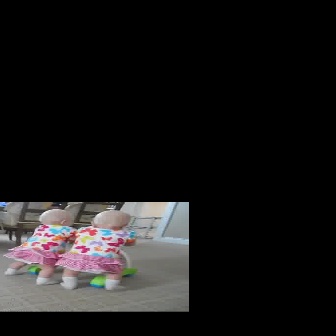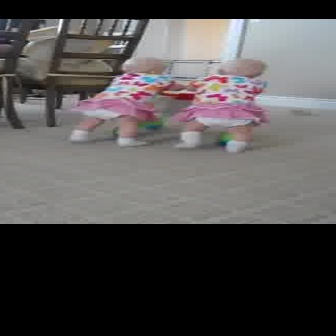
  Please identify the target specified by the bounding box [53,209,134,290] in the first image and locate it in the second image. Return the coordinates in [x_min,y_min,x_max,y_max] format.
Answer: [172,58,268,154]